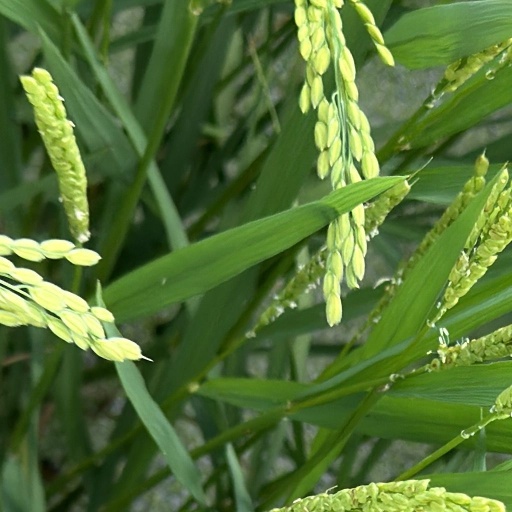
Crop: rice